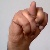
The image shows a hand gesture representing the letter 'N' in Indian Sign Language.